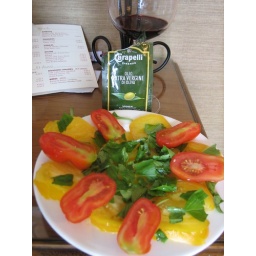
Heirloom tomatoes from the morning market, olive oil from one of the pizza places (on the highway rest stop) in Italy.